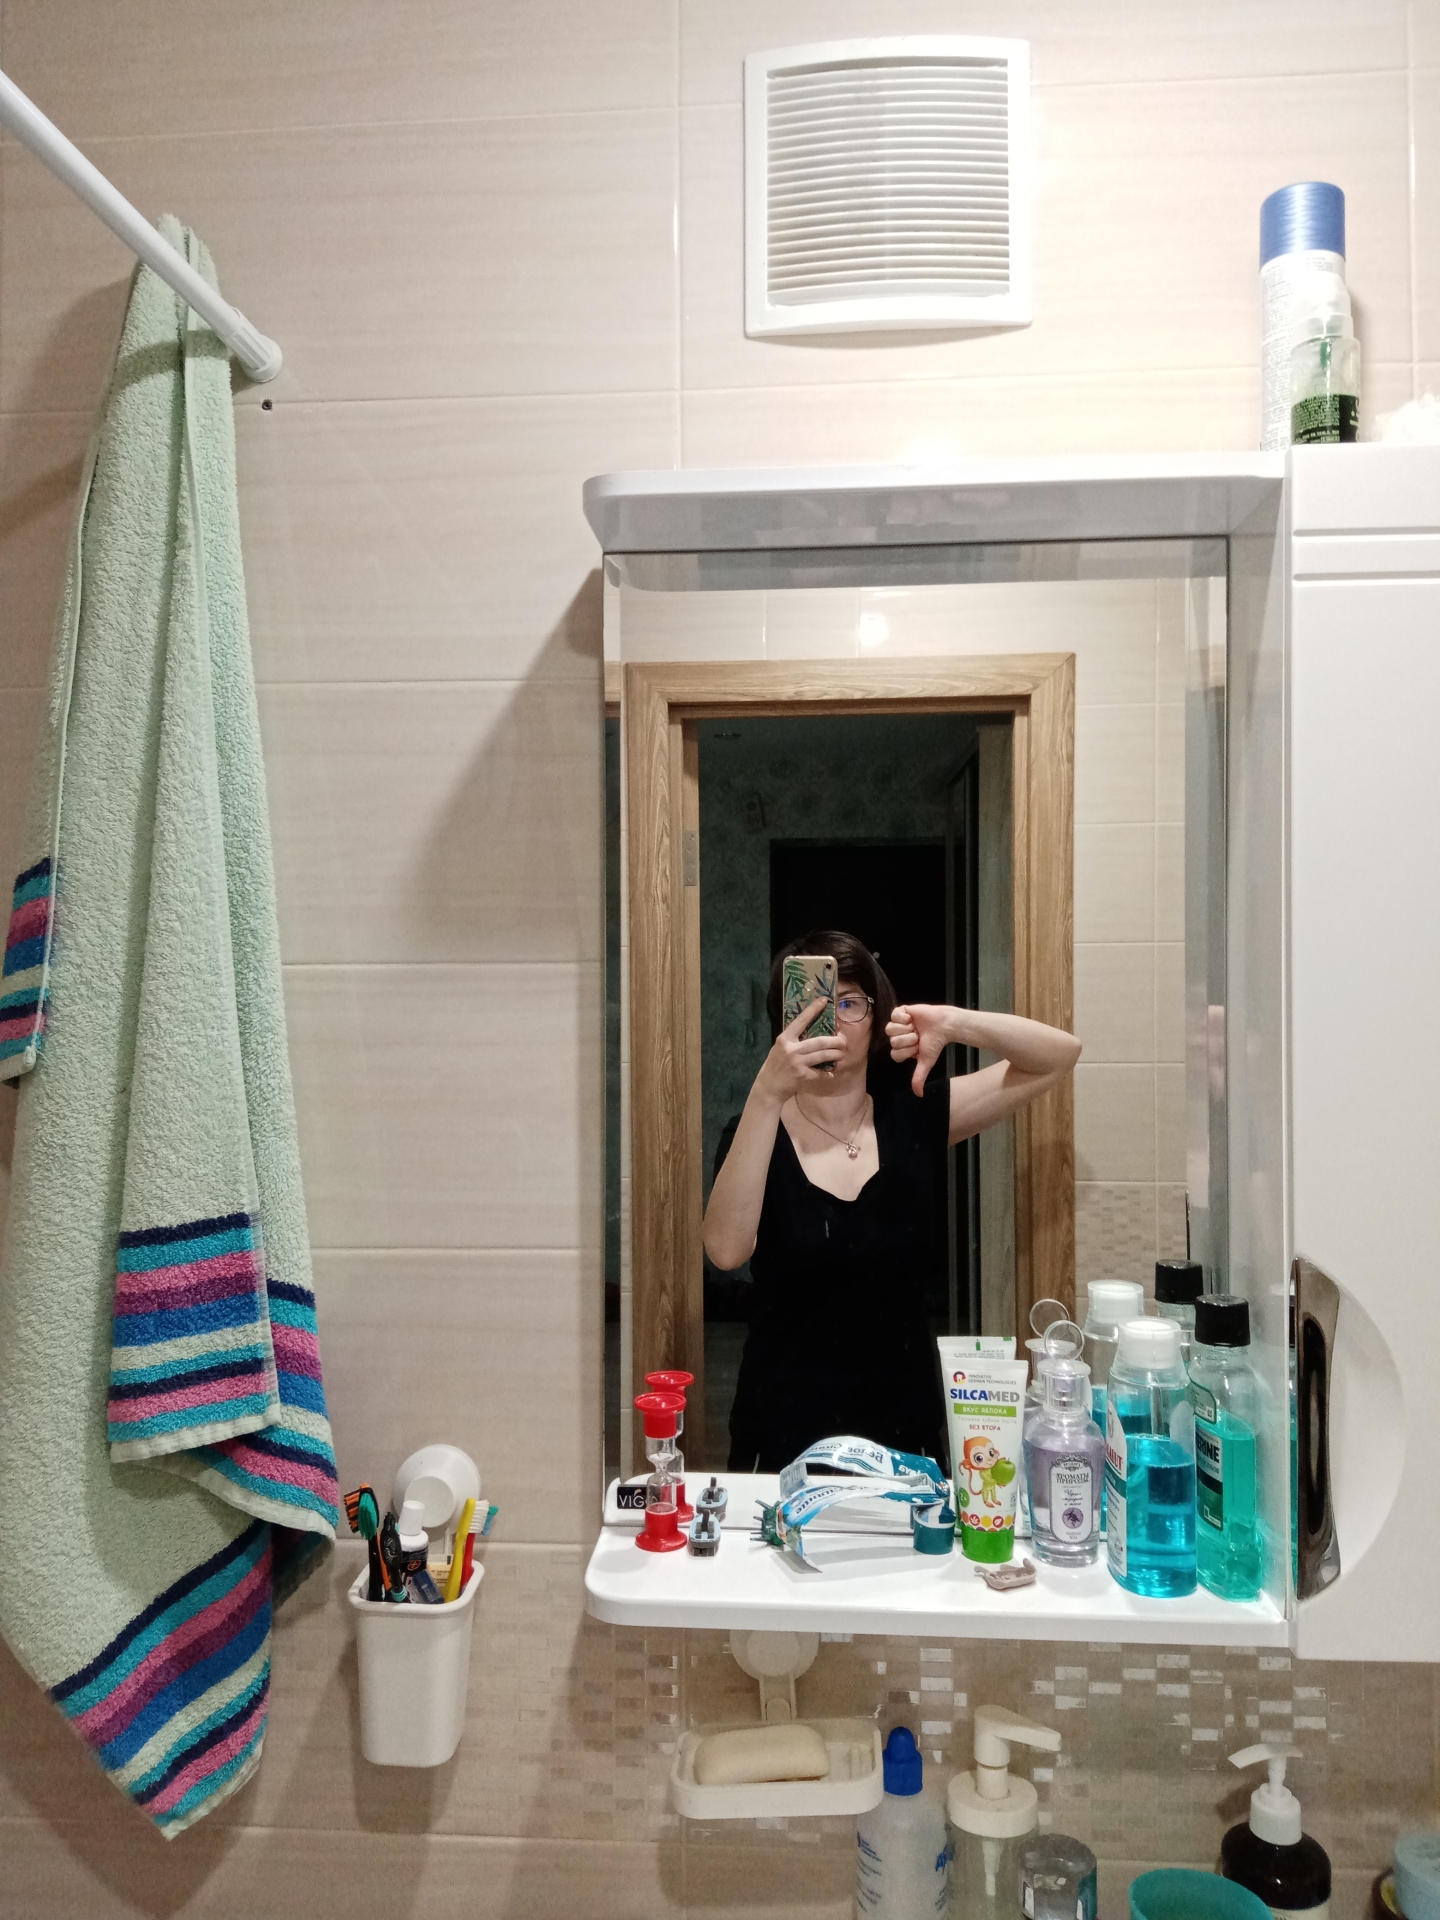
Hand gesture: dislike